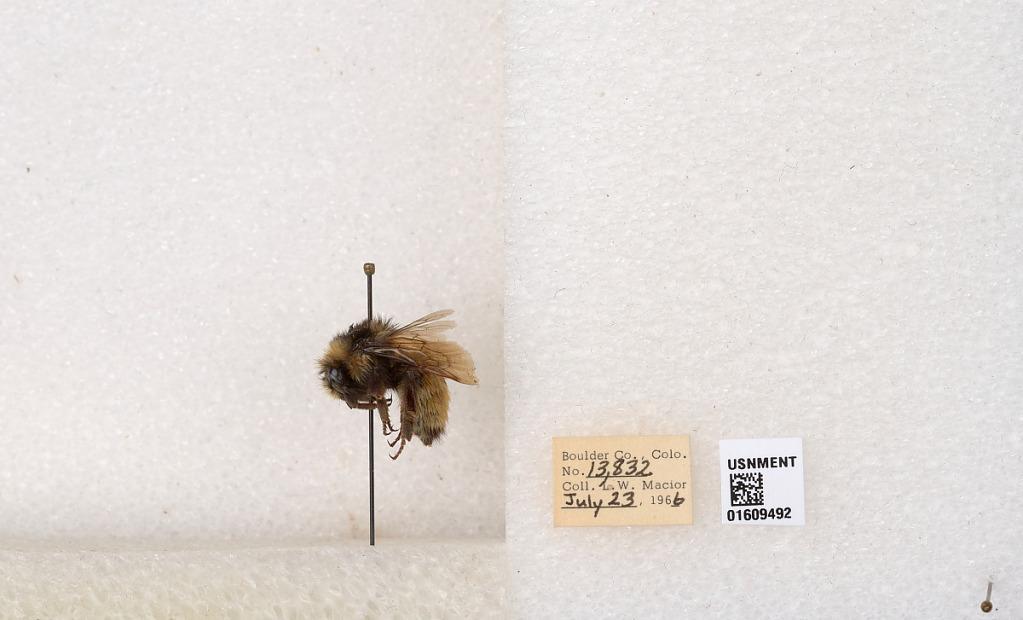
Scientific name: Bombus (Pyrobombus) sylvicola Kirby
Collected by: L. Macior
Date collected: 1966-7-23
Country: United States
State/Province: Colorado
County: Boulder
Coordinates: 40.0263, -105.3